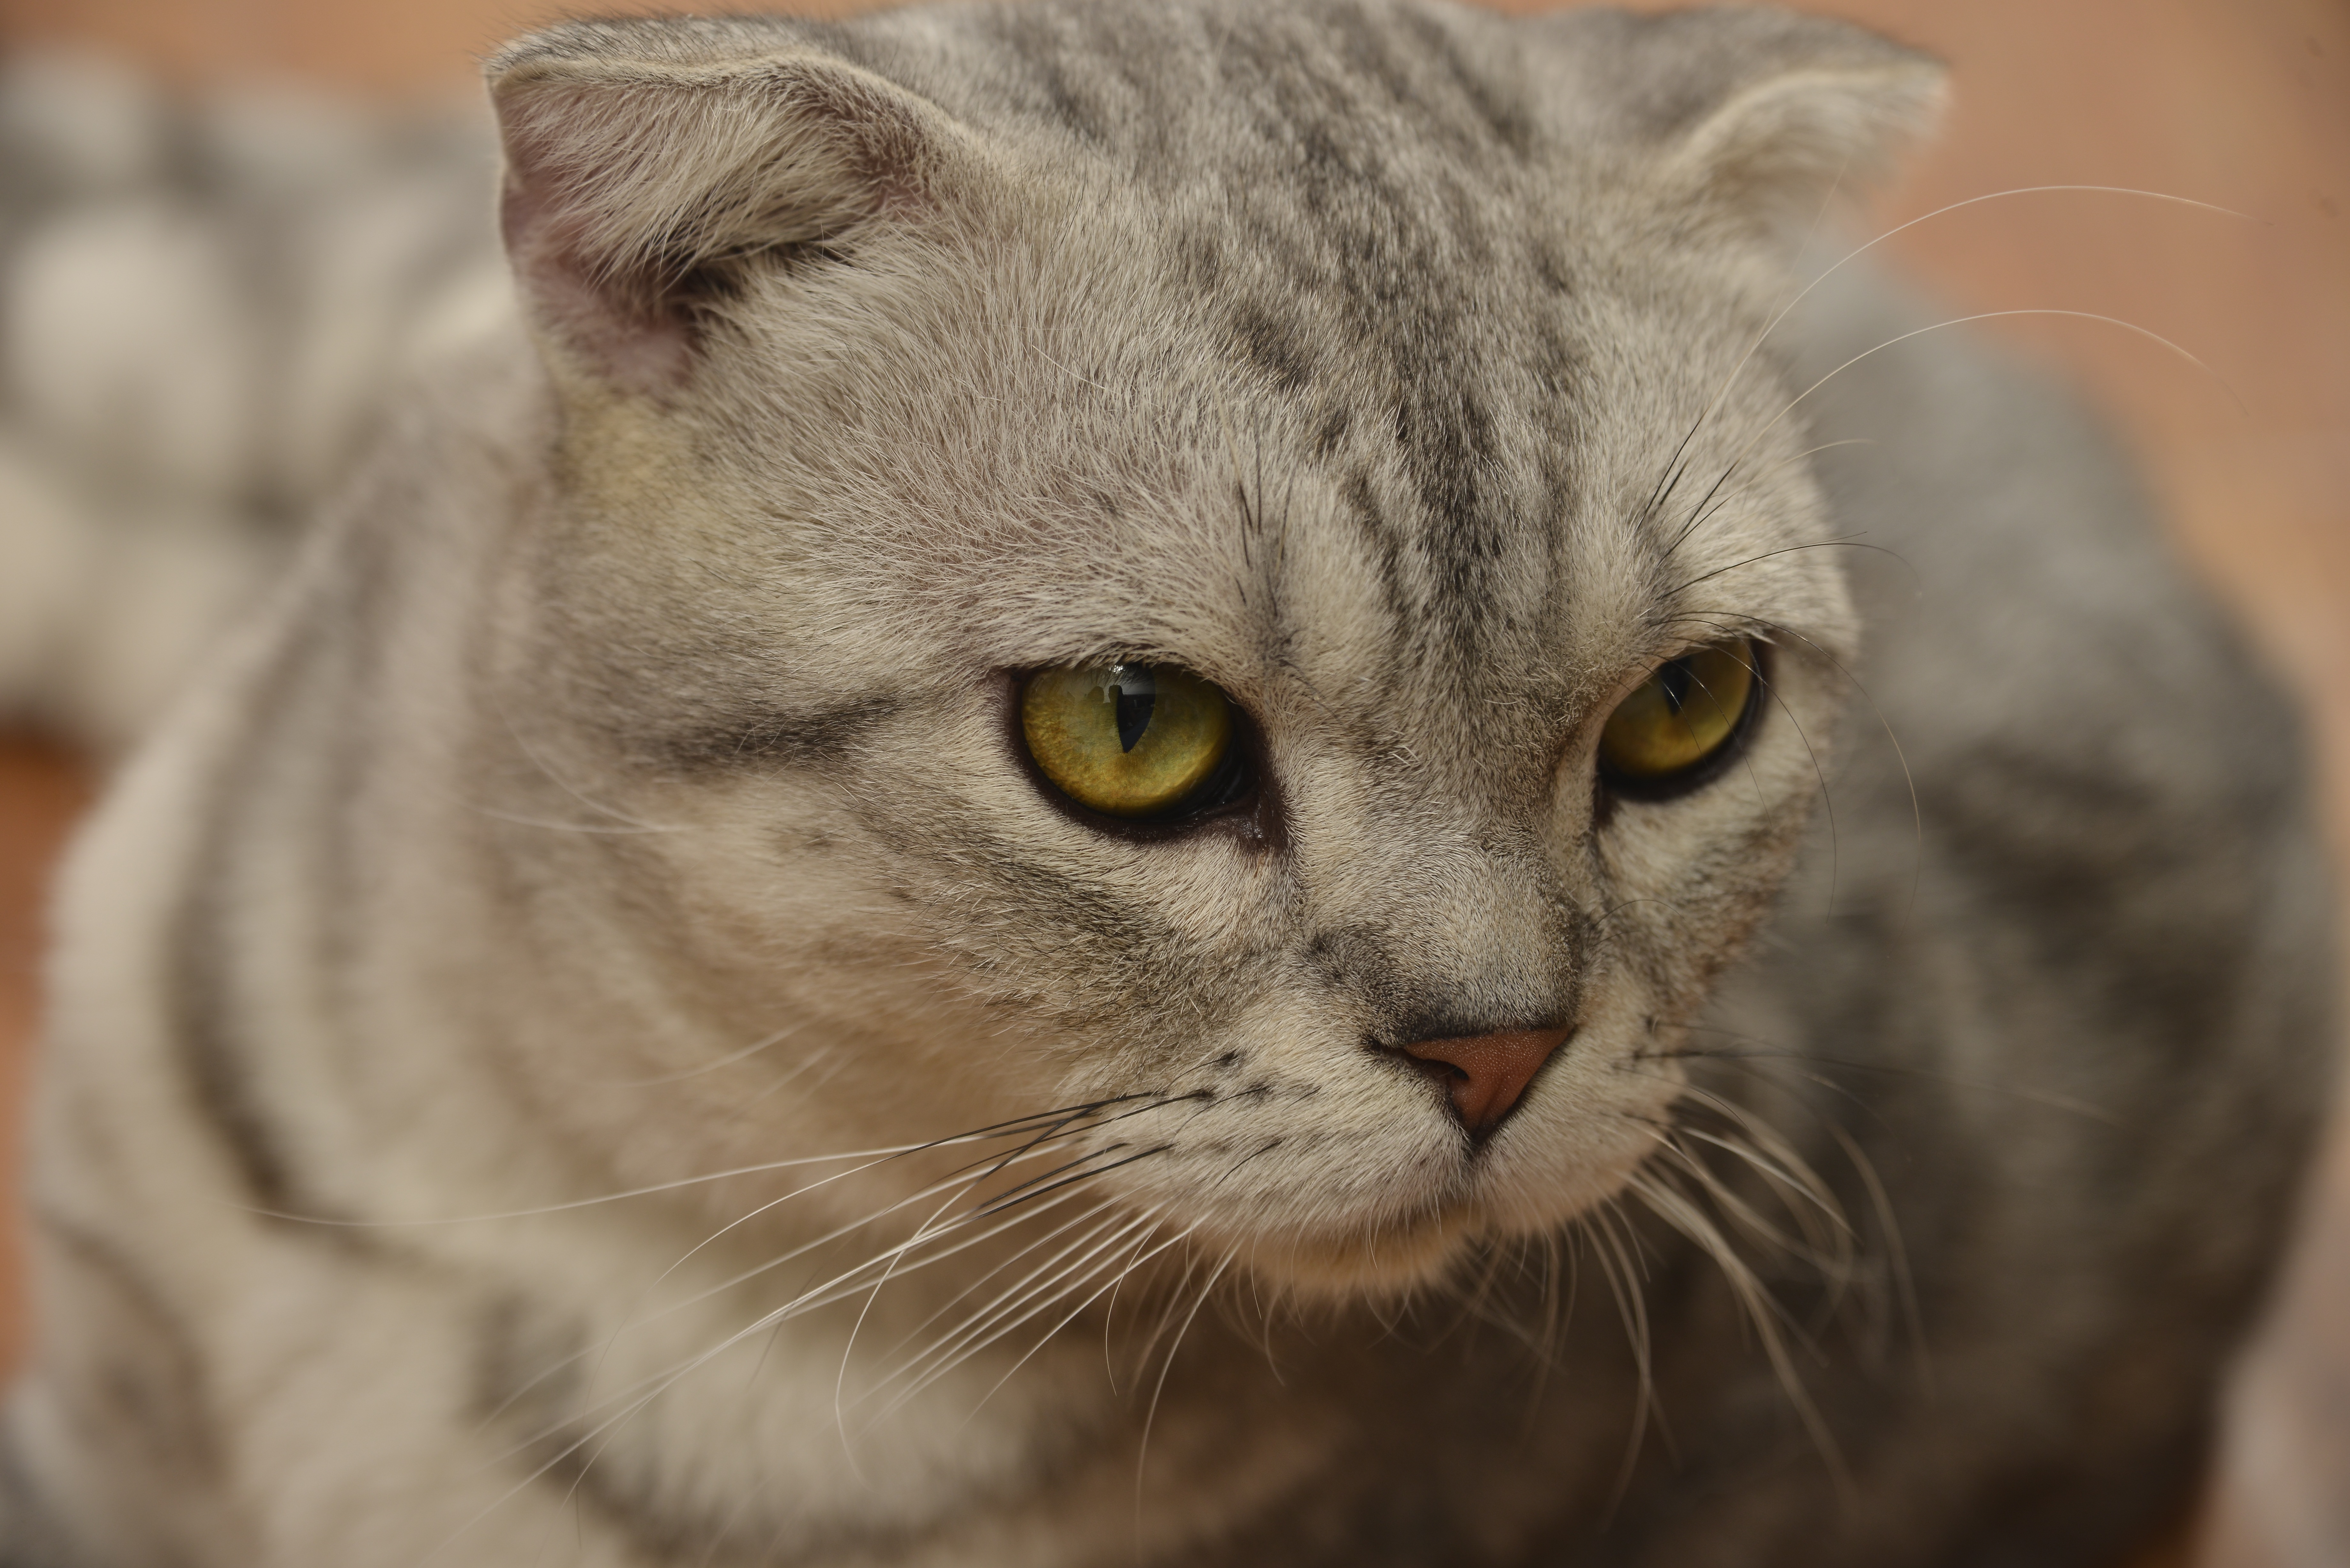
cute, cat, clean, mammal, fauna, close up, nose, whiskers, snout, vertebrate, animal portraits, gray fur, tabby cat, wild cat, small to medium sized cats, cat like mammal, carnivoran, domestic short haired cat, rusty spotted cat